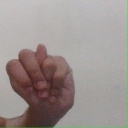
अक्षर: न